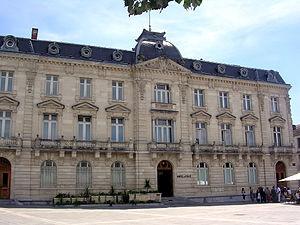
Façade de l'hôtel de ville de Mont-de-Marsan (Landes, France). Photo prise en juillet 2006.
L'hôtel de ville de Mont-de-Marsan est un bâtiment administratif accueillant les services de la mairie de Mont-de-Marsan, chef-lieu du département français des Landes.
Mont-de-Marsan est une commune du sud-ouest de la France, préfecture des Landes, en région Nouvelle-Aquitaine.
Cet article dresse une liste par ordre de mandat des maires de Mont-de-Marsan.